Sam Hunt Racing

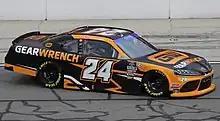
Tyler Reddick at Auto Club in 2023.

Starting at the Indy RC, SHR started fielding a 2nd entry in the No. 24 for Will Rodgers with continued Partnership from GoodRx where he finished 28th after starting in 9th.